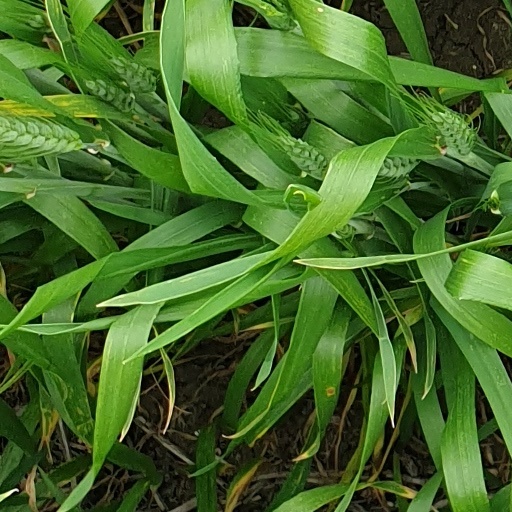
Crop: wheat